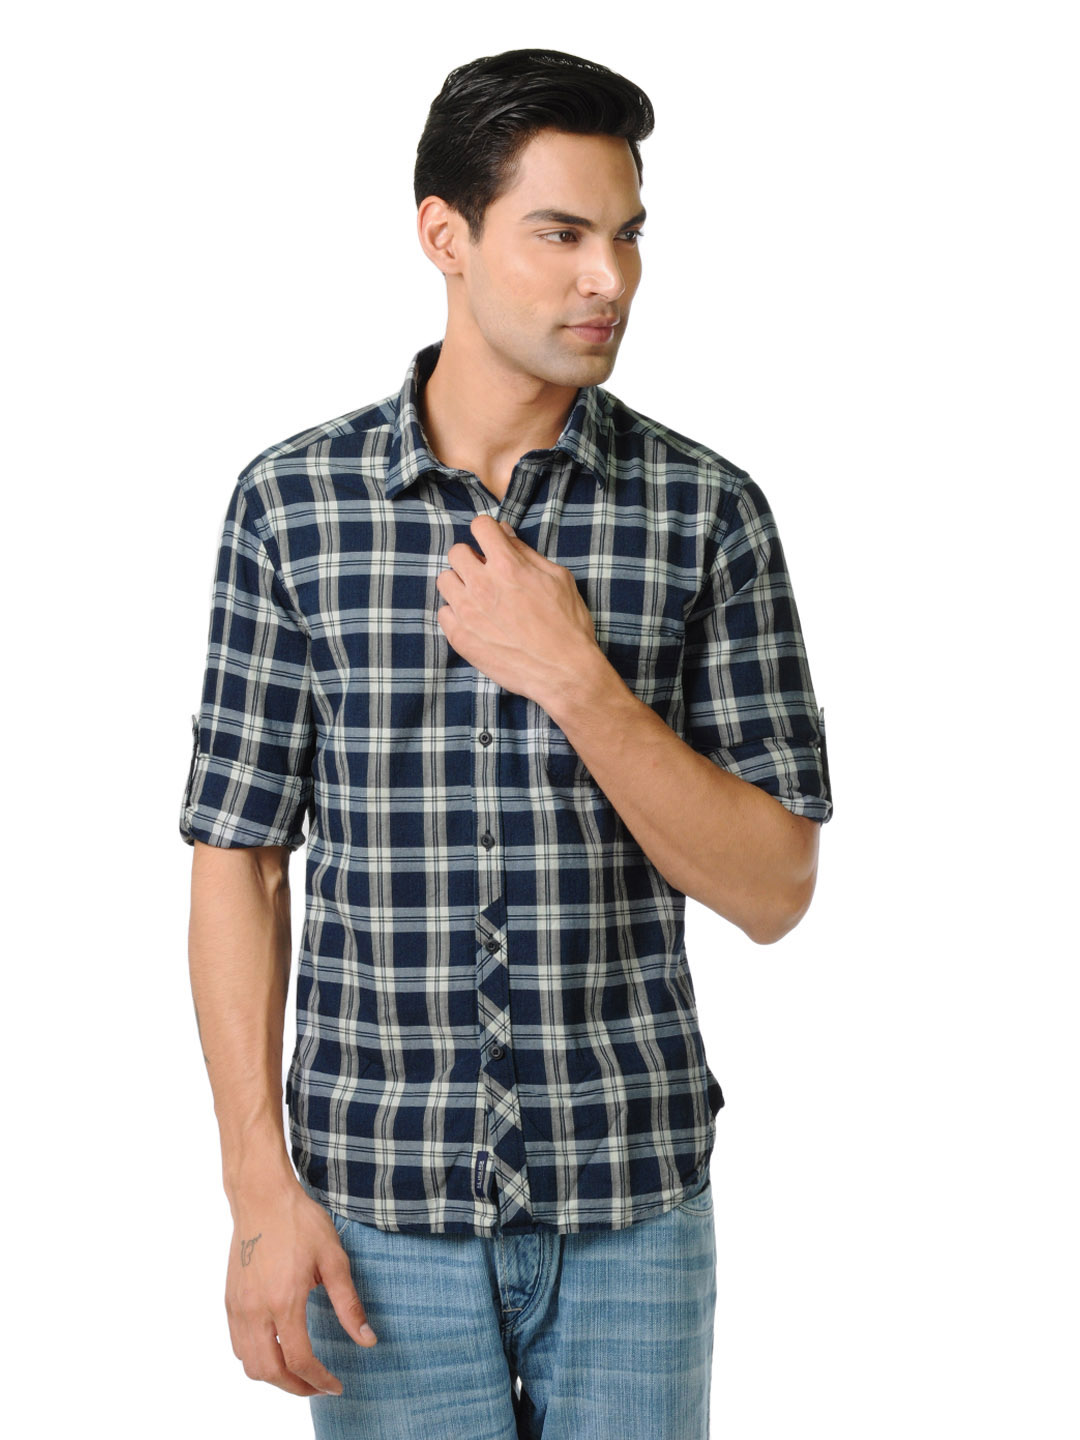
U.S. Polo Assn. Denim Co. Men Blue Shirt
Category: Apparel / Topwear / Shirts
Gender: Men
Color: Blue
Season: Fall 2012
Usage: Casual